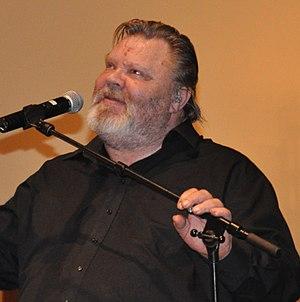
Vesa-Matti "Vesku" Loiri est un acteur et musicien finlandais. Il est considéré comme l'un des artistes les plus polyvalents de Finlande.